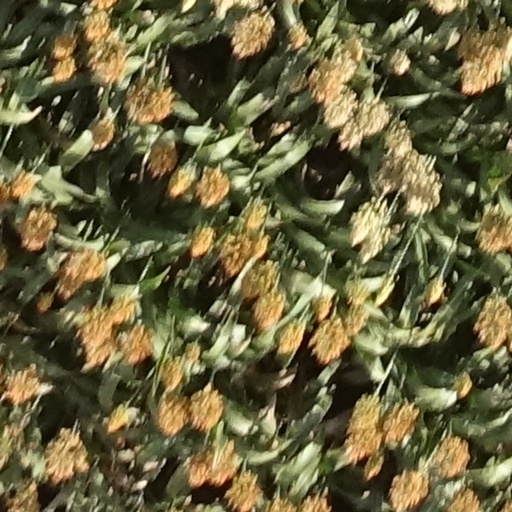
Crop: sorghum